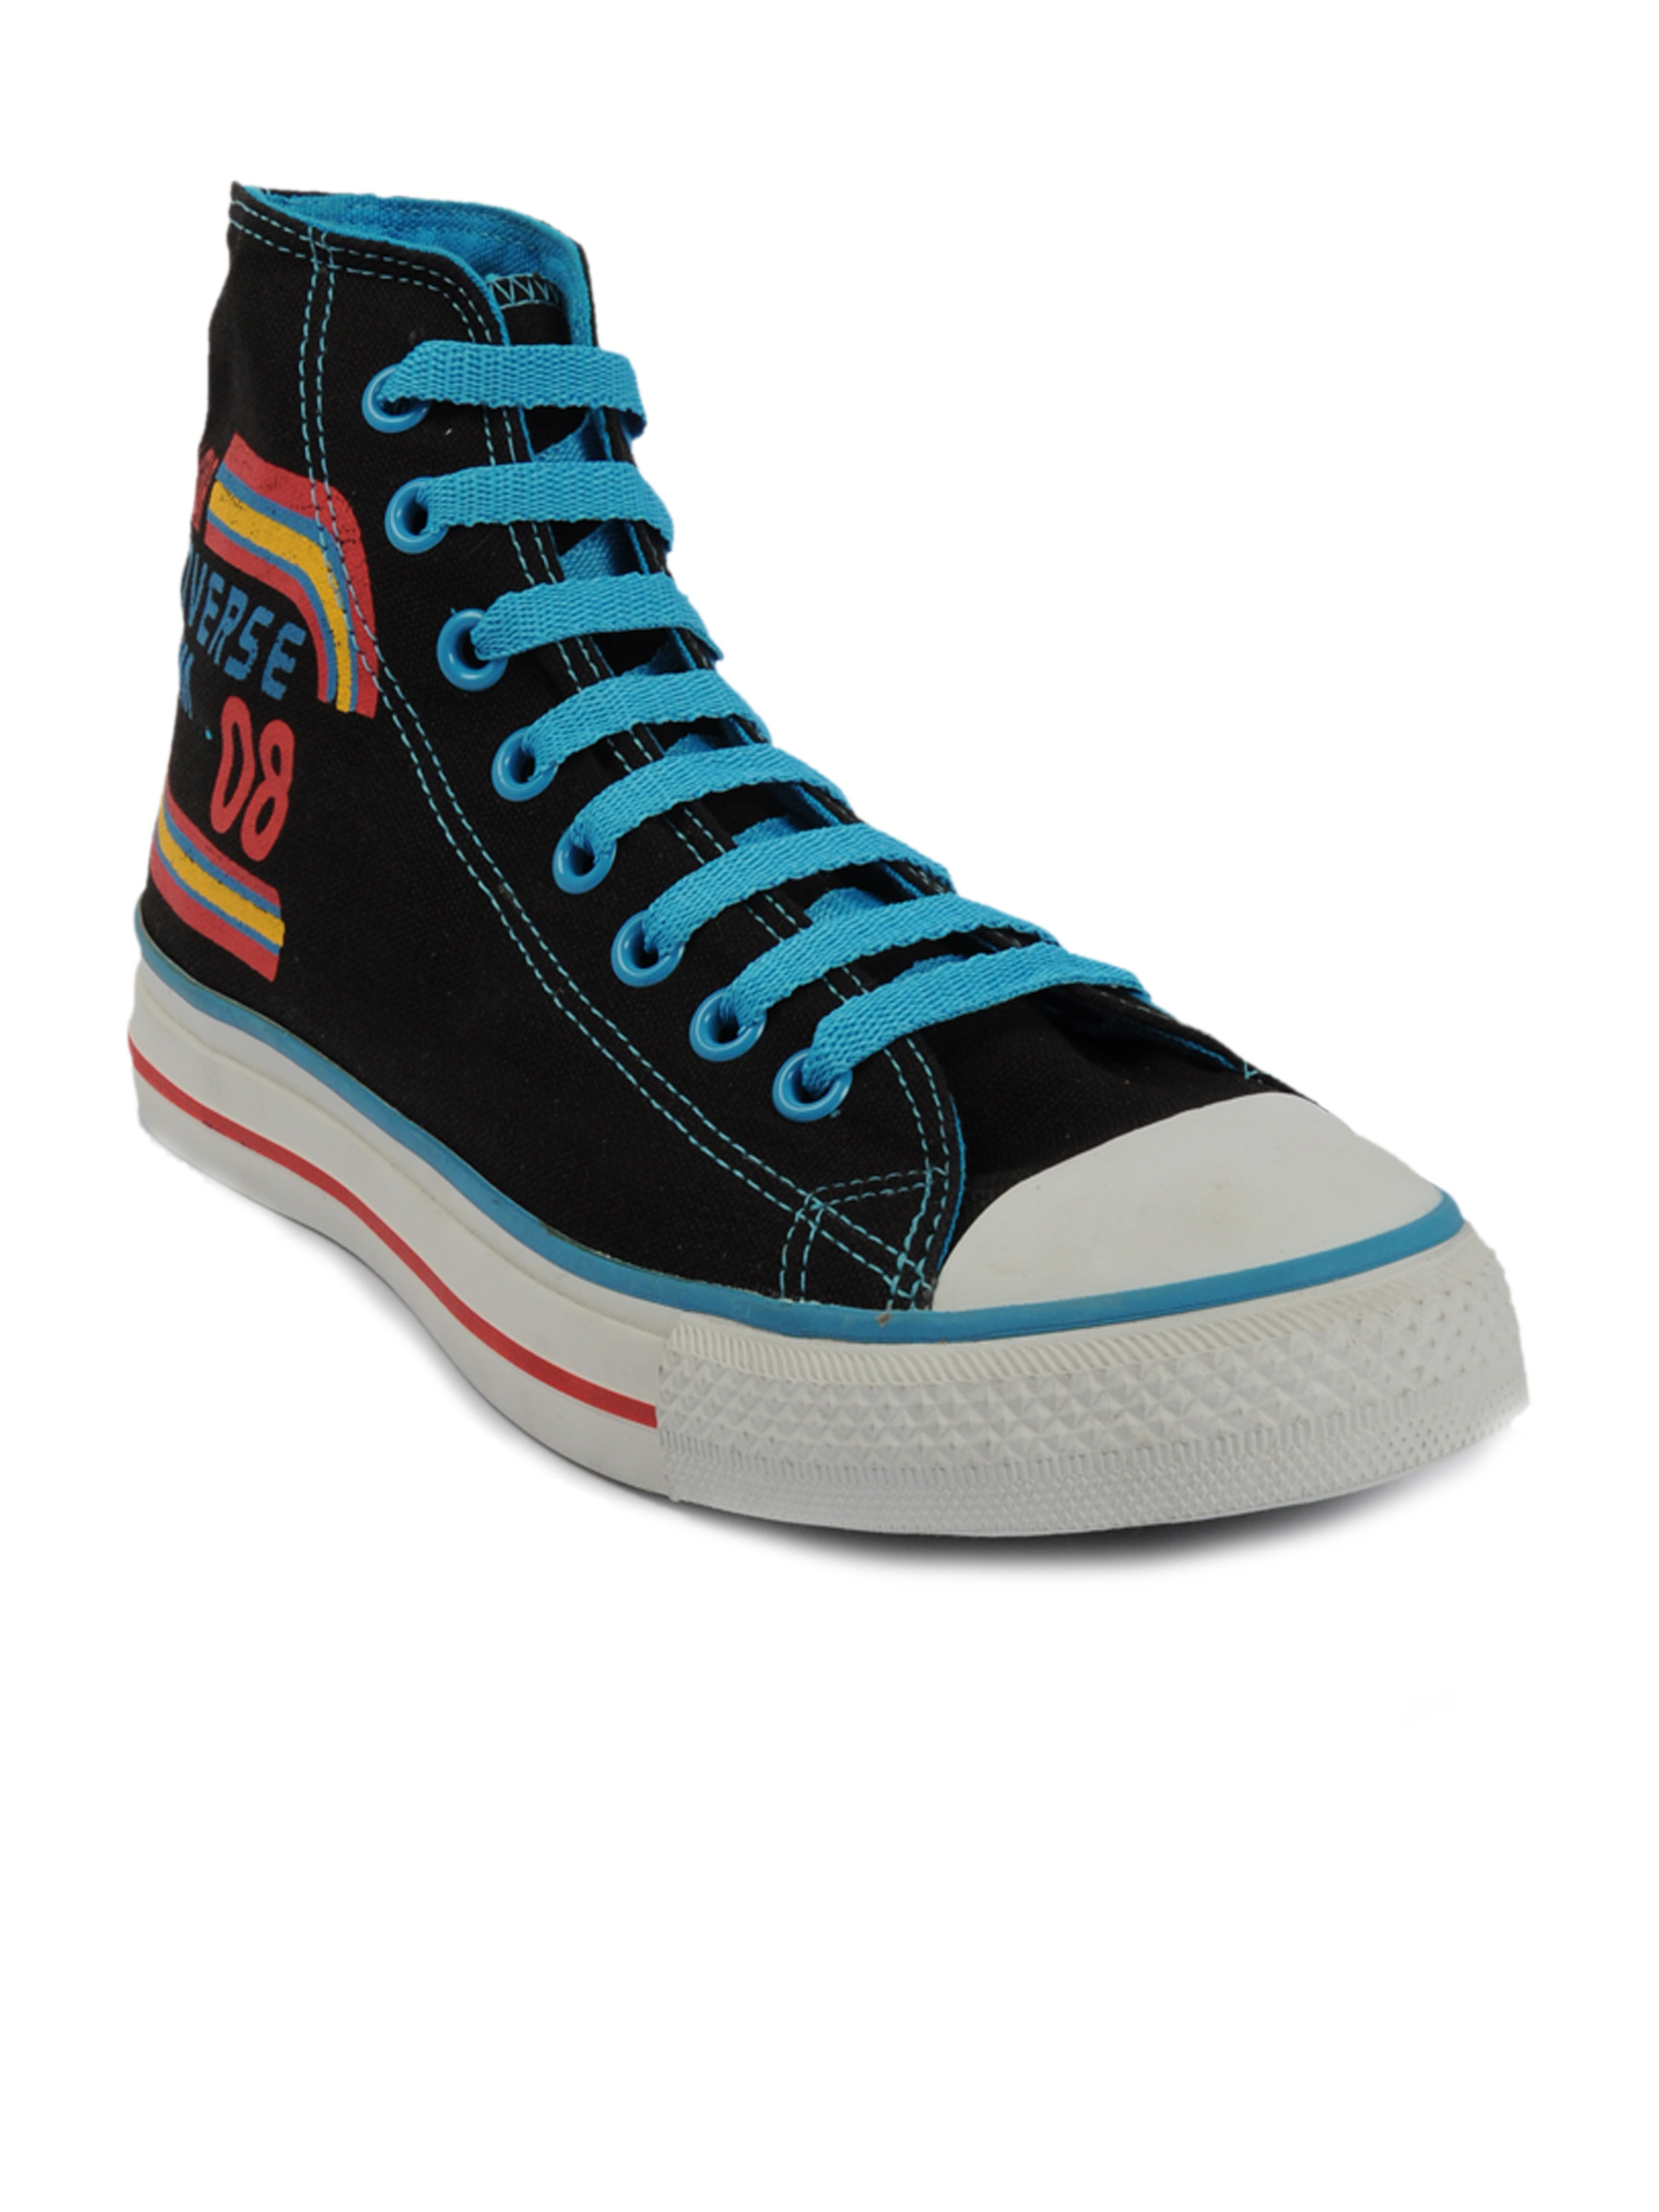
Converse Unisex Ct AsAll Star 08 Hi Black Casual Shoes
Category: Footwear / Shoes / Casual Shoes
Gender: Unisex
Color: Black
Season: Fall 2011
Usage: Casual